2006–07 Football League Cup

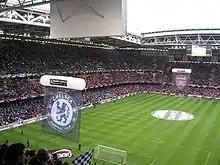
Pre-match presentation at the 2007 final between Chelsea and Arsenal at the Millennium Stadium in Cardiff

The competition consists of five single elimination rounds (taking place only on week-nights) before a two-legged semi-final and then a final match at a neutral venue. The venue for each fixture in round one to the finals will not be neutral. It will be the home ground of one of the two clubs in each fixture, and will be decided as part of the draw for each round.